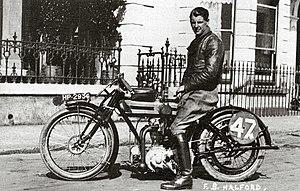
Triumph est un constructeur de motos fondé en Angleterre par l'Allemand Siegfried Bettman en 1885 sous le nom de S. Bettmann & Co. La marque déposée de Triumph fut adoptée l'année suivante, et l'Allemand Moritz Schulte rejoignit la compagnie en 1887. Triumph commença la production de ses propres cycles deux ans plus tard, à Coventry.